List of international cricket centuries by Tamim Iqbal

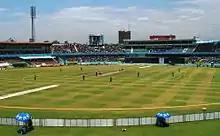
Sher-e-Bangla National Cricket Stadium

On 22 March 2008, Tamim scored his first international century against Ireland in an ODI match played at Sher-e-Bangla National Cricket Stadium, which helped his team to sweep the ODI series by 3–0.